Brotherhood of Sleeping Car Porters

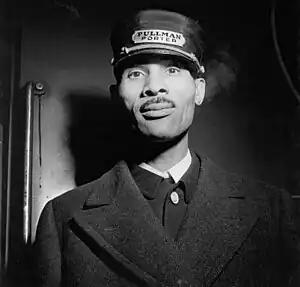
A Pullman Porter, photographed in Chicago in 1943

The AFL, despite touting equal rights for workers, was actively discriminatory. Furthermore, and foremost, white dominance remained entrenched in almost every institution that existed in the US, and these unpractical beliefs, both subtle and overt, precluded the white labor movement from recognizing the black workers or their organized fronts.